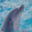
Label: dolphin